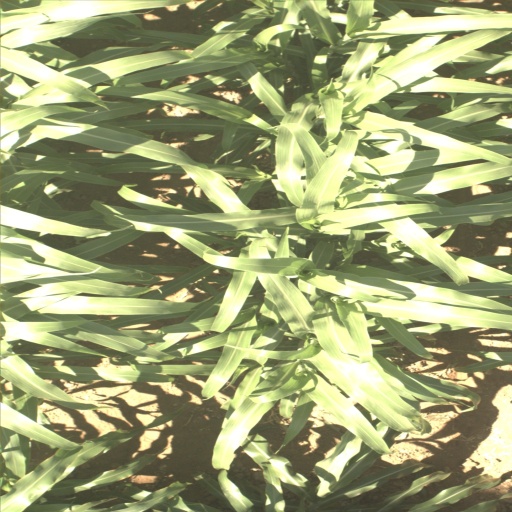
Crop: sorghum